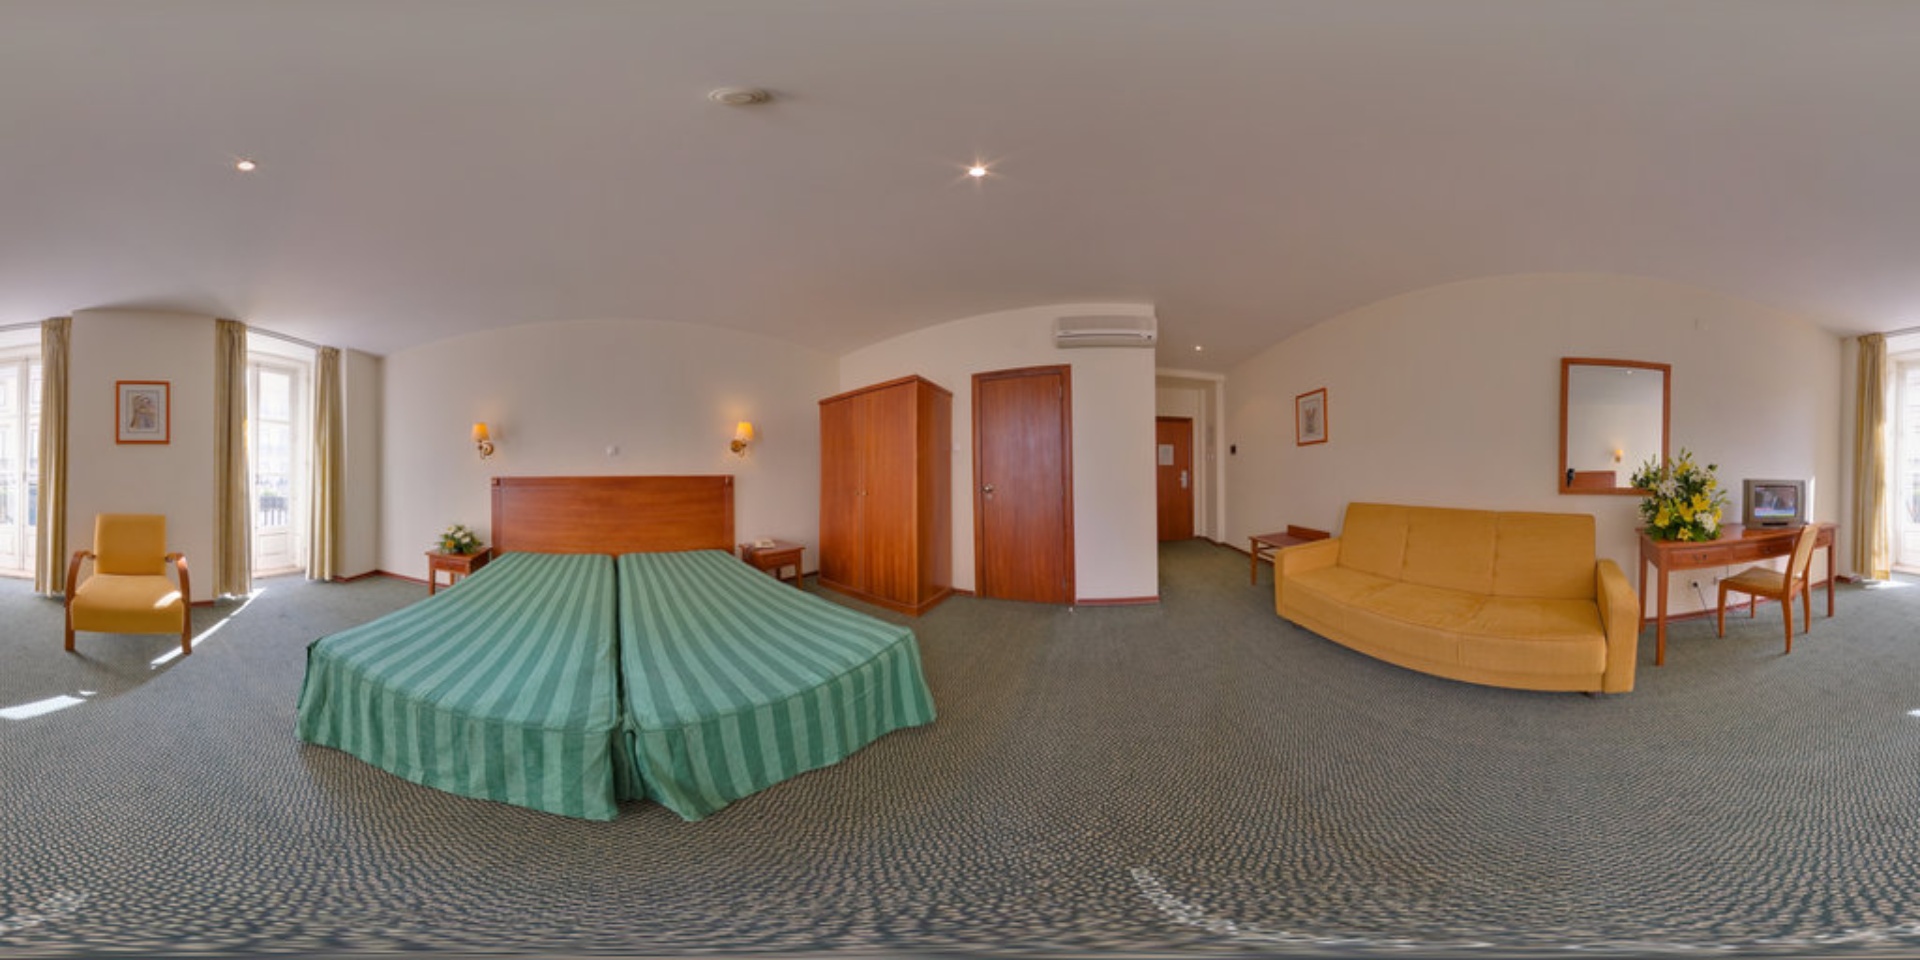
Referred object: Closet next to the door

Referred object: the green striped bedspread

Referred object: the yellow sofa opposite the bed